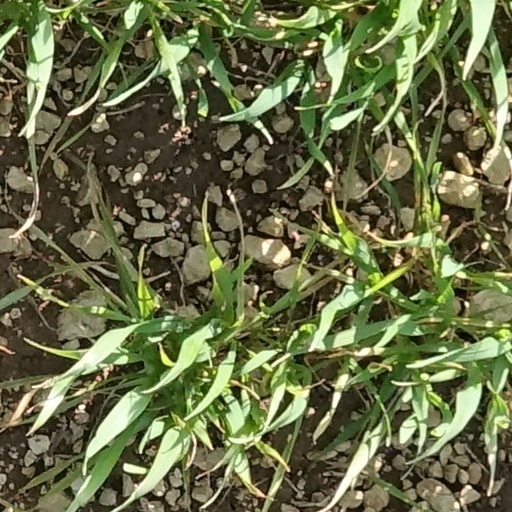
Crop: wheat